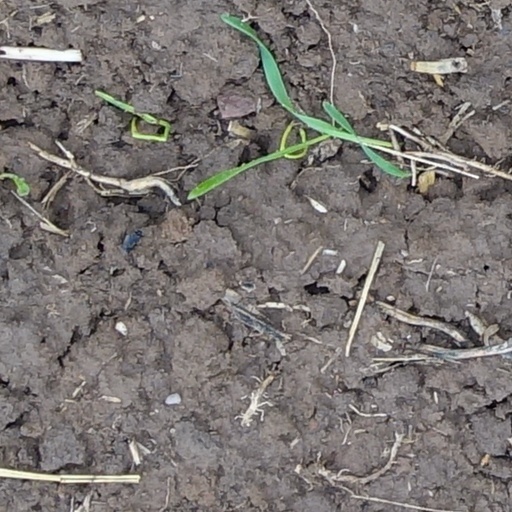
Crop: wheat